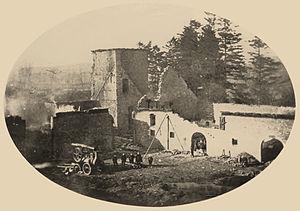
Le Château de Bure, cour intérieure lors de l'incendie de 1918. Archives du Collège d'Alzon.
Le Collège d'Alzon est un établissement d'enseignement secondaire belge francophone fondé le 16 octobre 1900 à Bure par les Augustins de l'Assomption, mieux connus sous le nom d'Assomptionnistes.